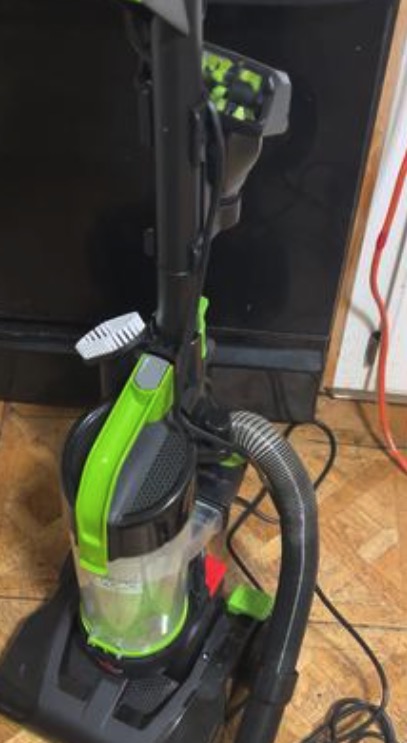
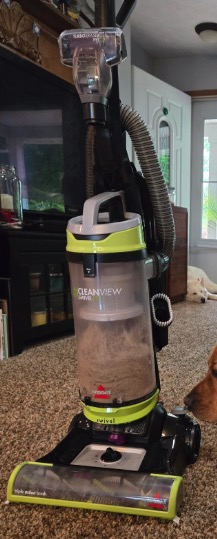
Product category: items_vacuum
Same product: no